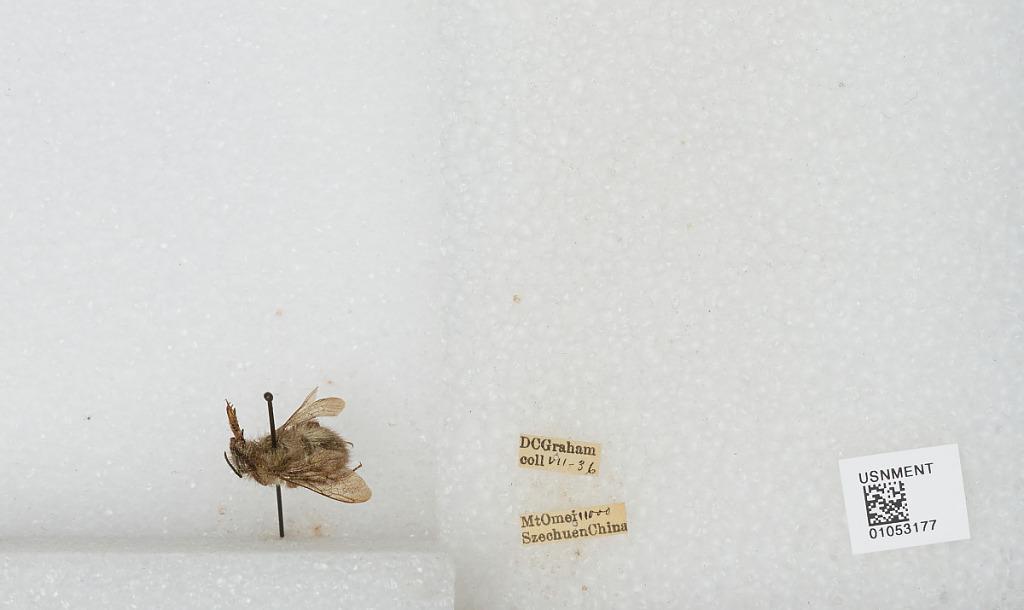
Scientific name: Bombus sp.
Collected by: D. Graham
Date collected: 1936-7-
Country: China
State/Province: Sichuan
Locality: Mount Emei